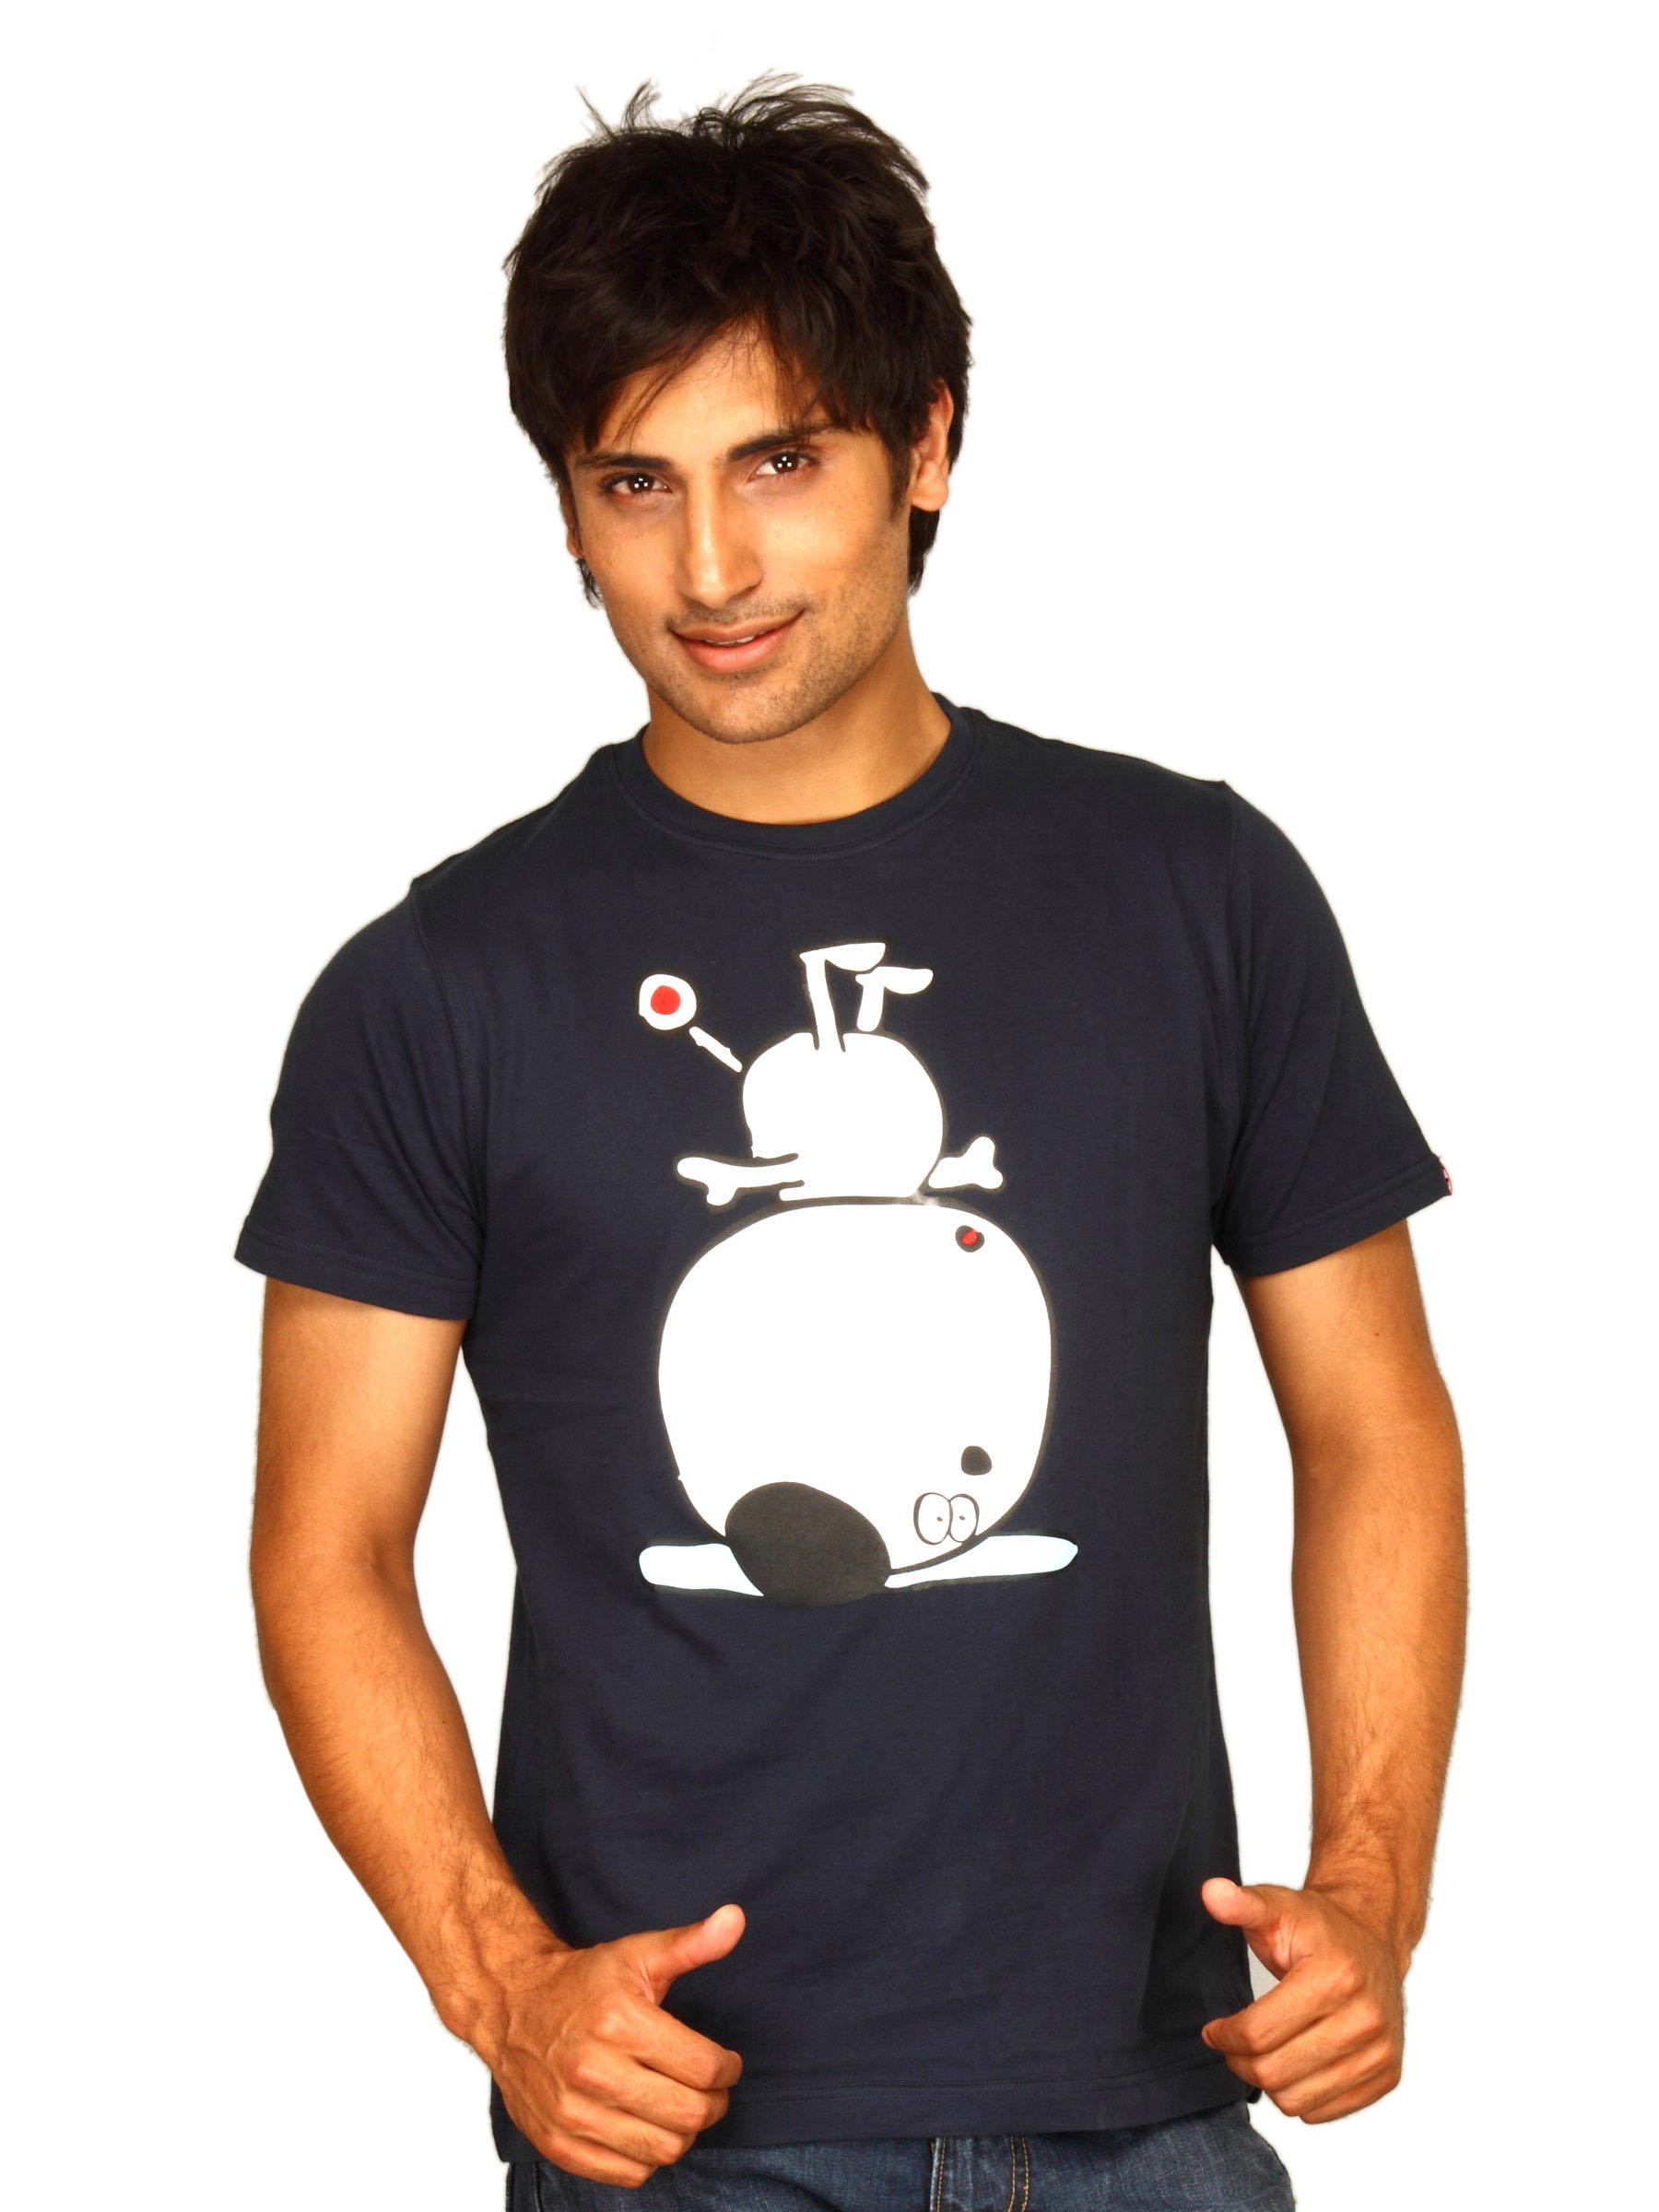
Probase Men's Cartoon Navy T-shirt
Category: Apparel / Topwear / Tshirts
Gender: Men
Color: Navy Blue
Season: Summer 2011
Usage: Casual